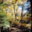
Label: forest